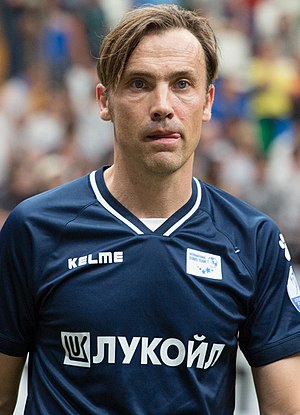
Dario Šimić
Dario Šimić er en kroatisk tidligere fodboldspiller, der spillede 100 kampe for Kroatiens landshold.